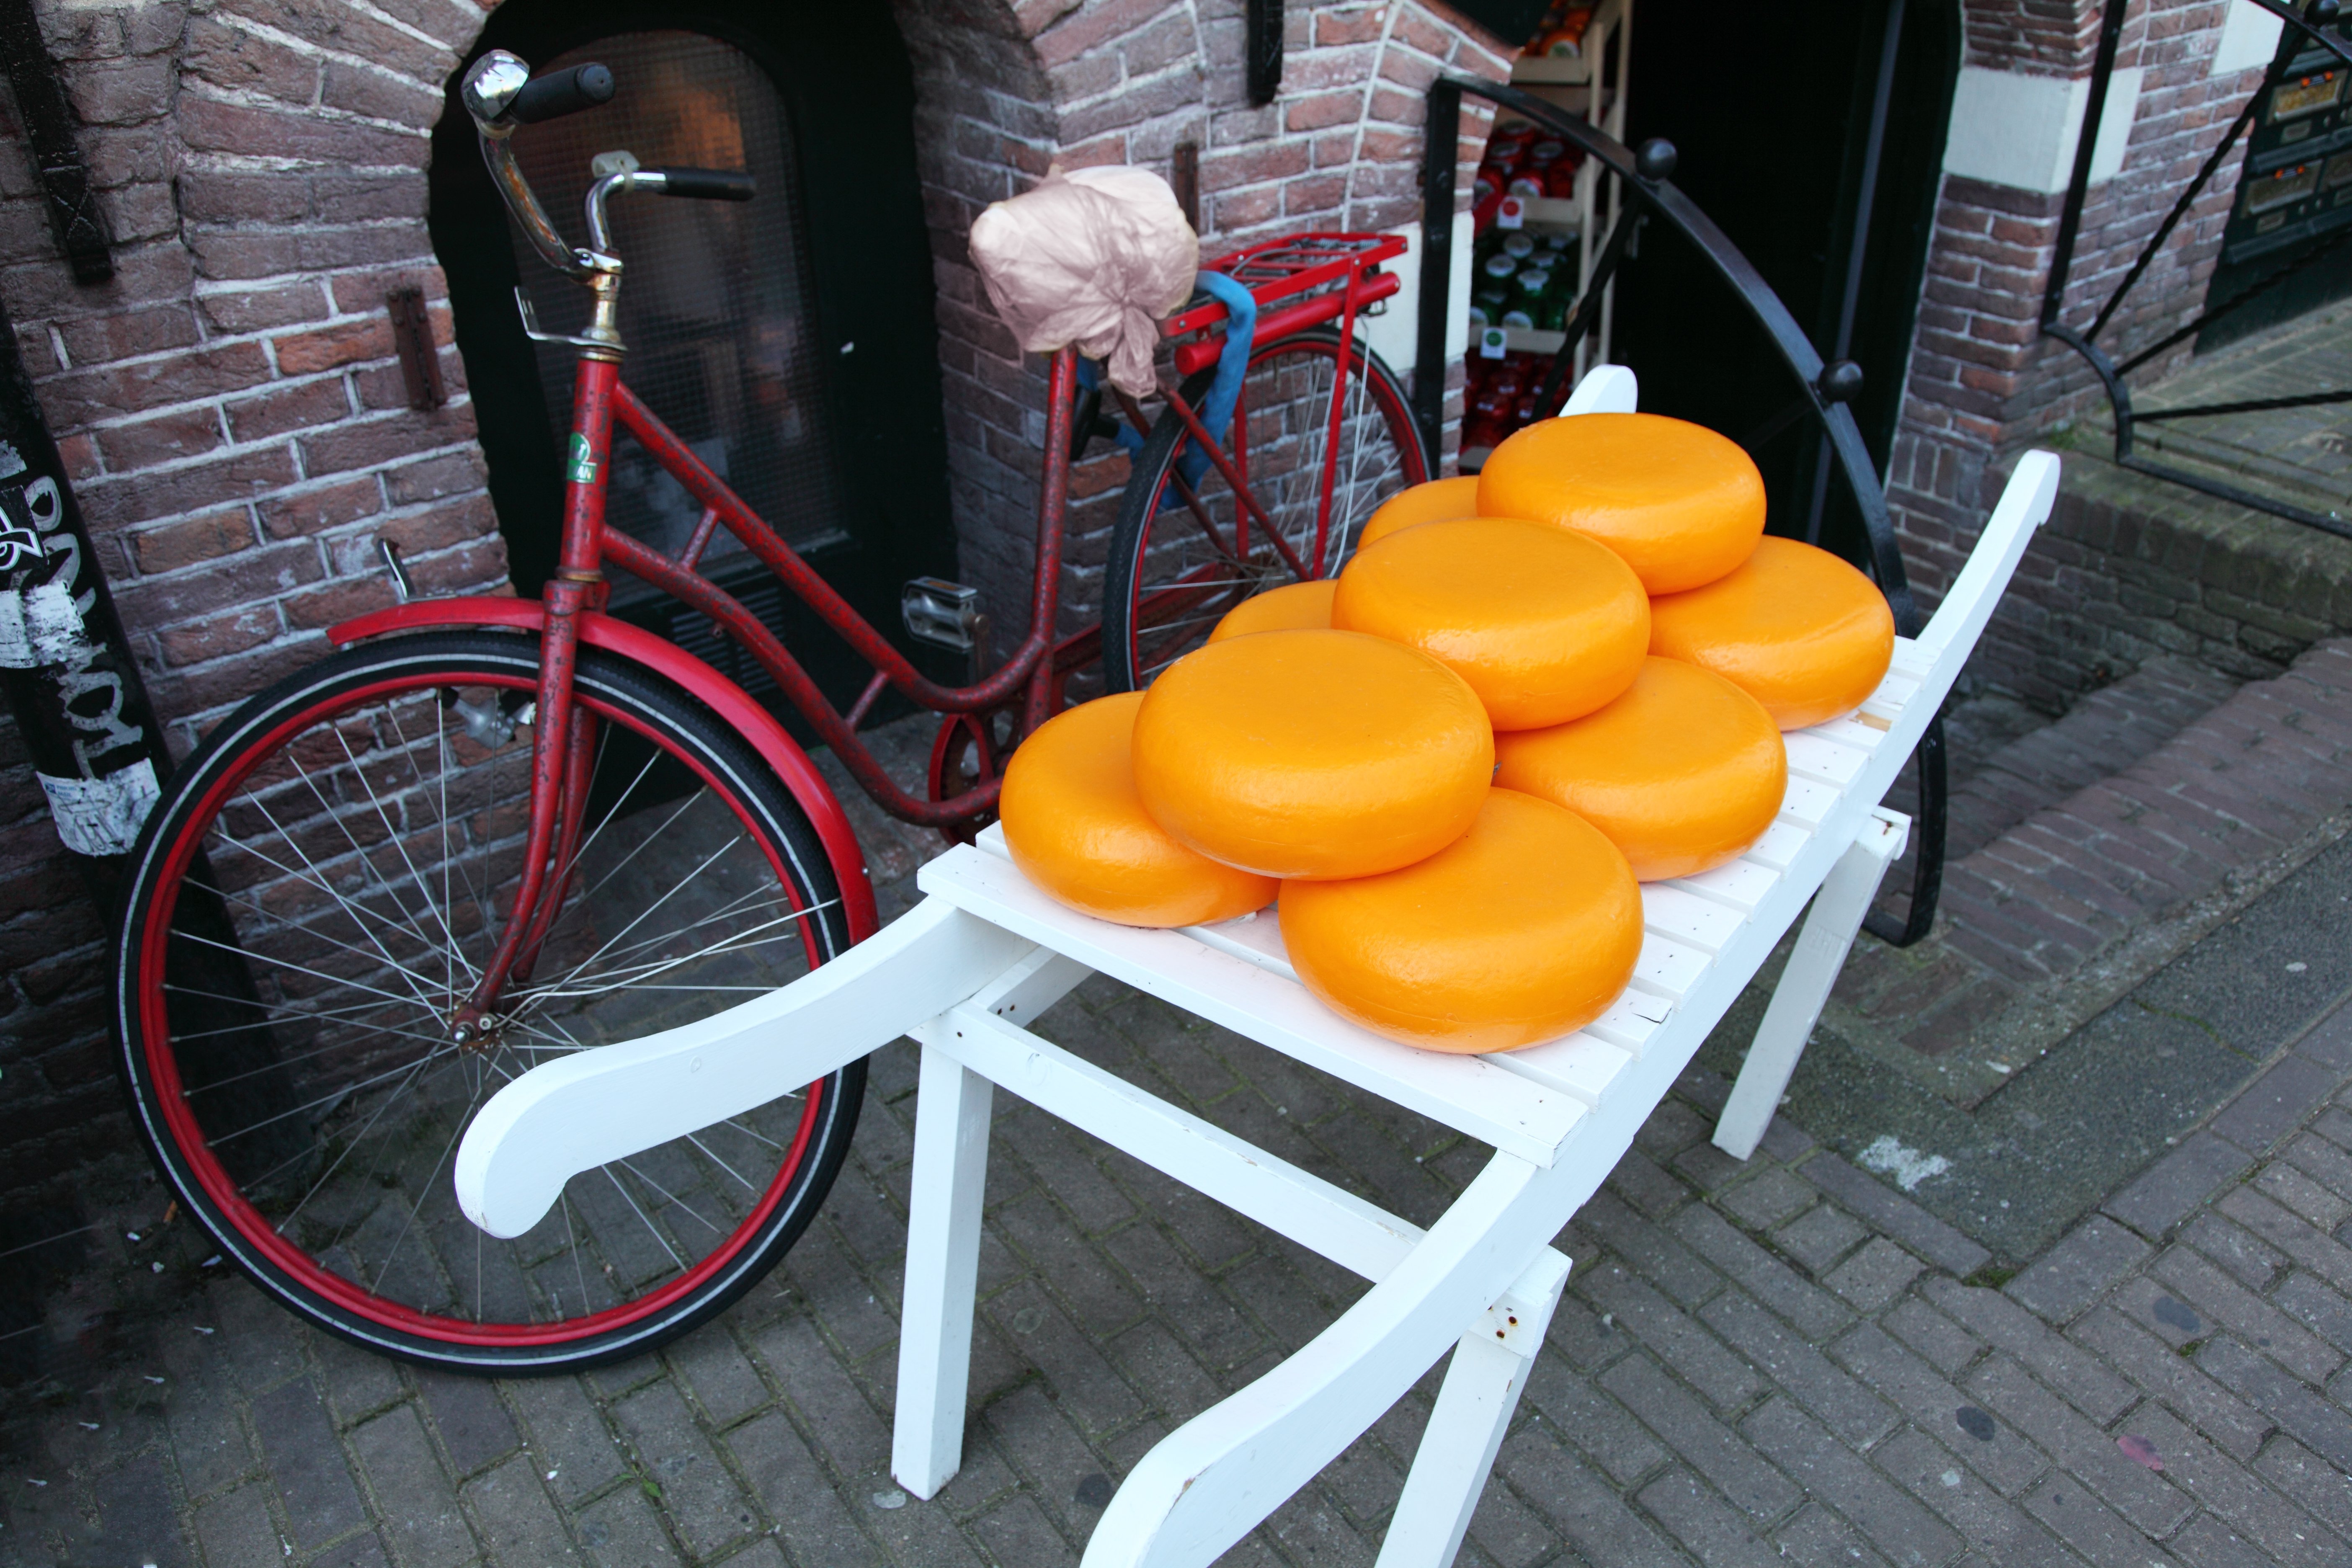
desk, bench, wheel, round, bicycle, bike, food, vehicle, yellow, circle, cheese, holland, netherlands, dutch, wheels, large, dairy, oval, edam